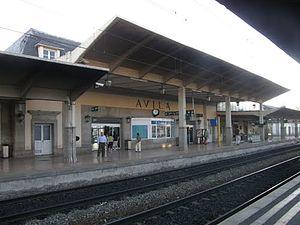
Gare d'Ávila. Galego: Estación de Ávila. Polski: Ávila (stacja kolejowa).